The Show-Off

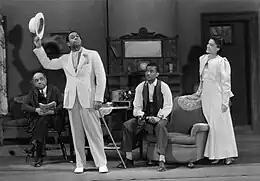
Dooley Wilson (standing center) starred as Aubrey Piper in the 1937 Federal Theatre Project production of "The Show-Off".

A Broadway revival opened at the Hudson Theatre on December 12, 1932, closing in March 1933 after 119 performances. The revival was directed by Raymond Walburn, who also starred as Aubrey Piper.